Caroline Donald

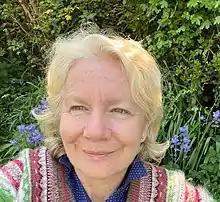
Caroline Donald, at home in Somerset

Caroline Donald is a British journalist and author, and was the gardening editor of "The Sunday Times" from 2000 to 2019.